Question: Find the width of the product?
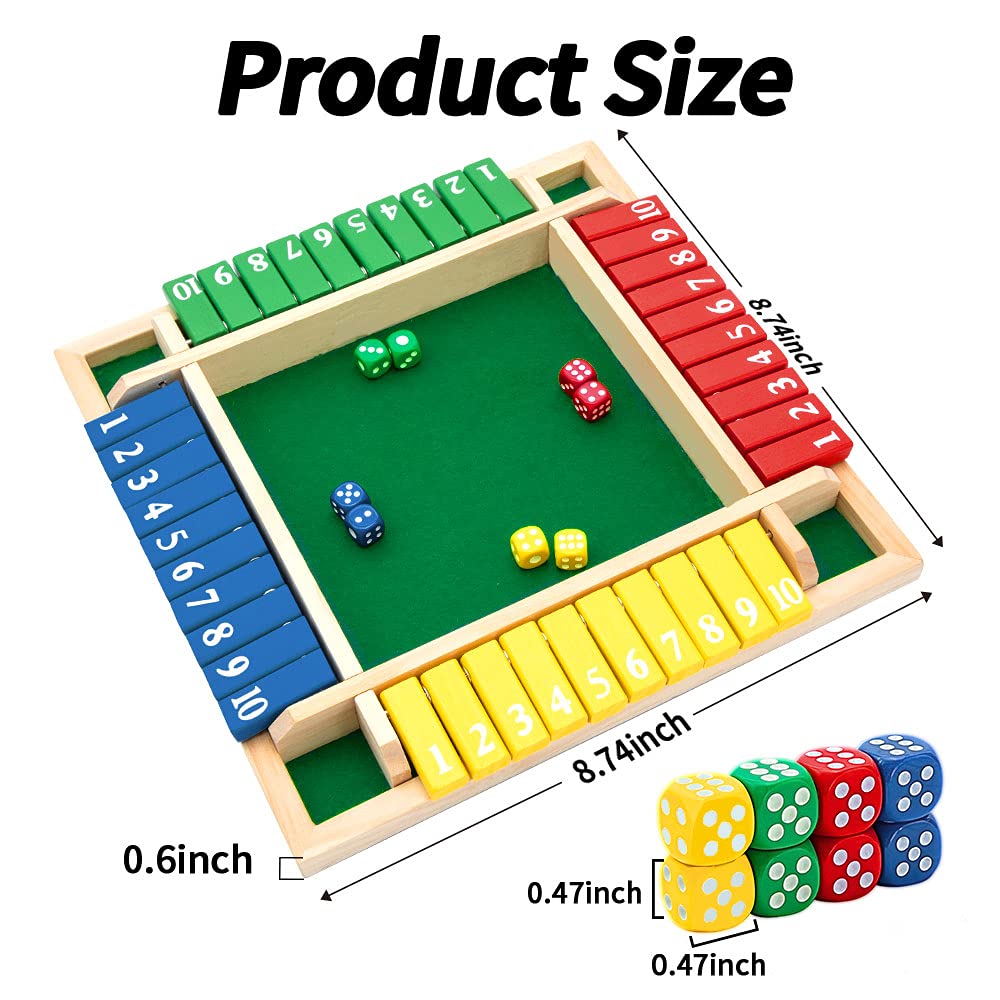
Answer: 10.0 inch